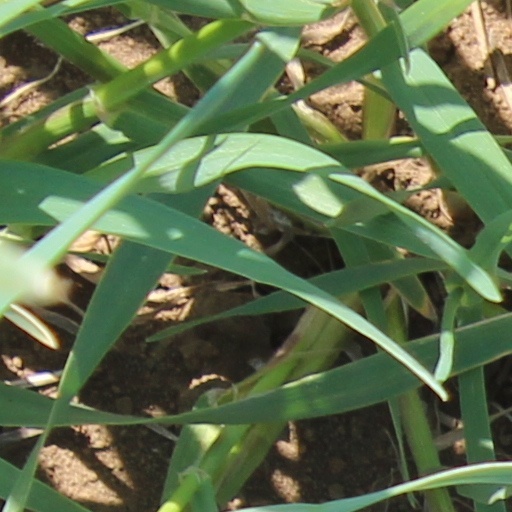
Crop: wheat